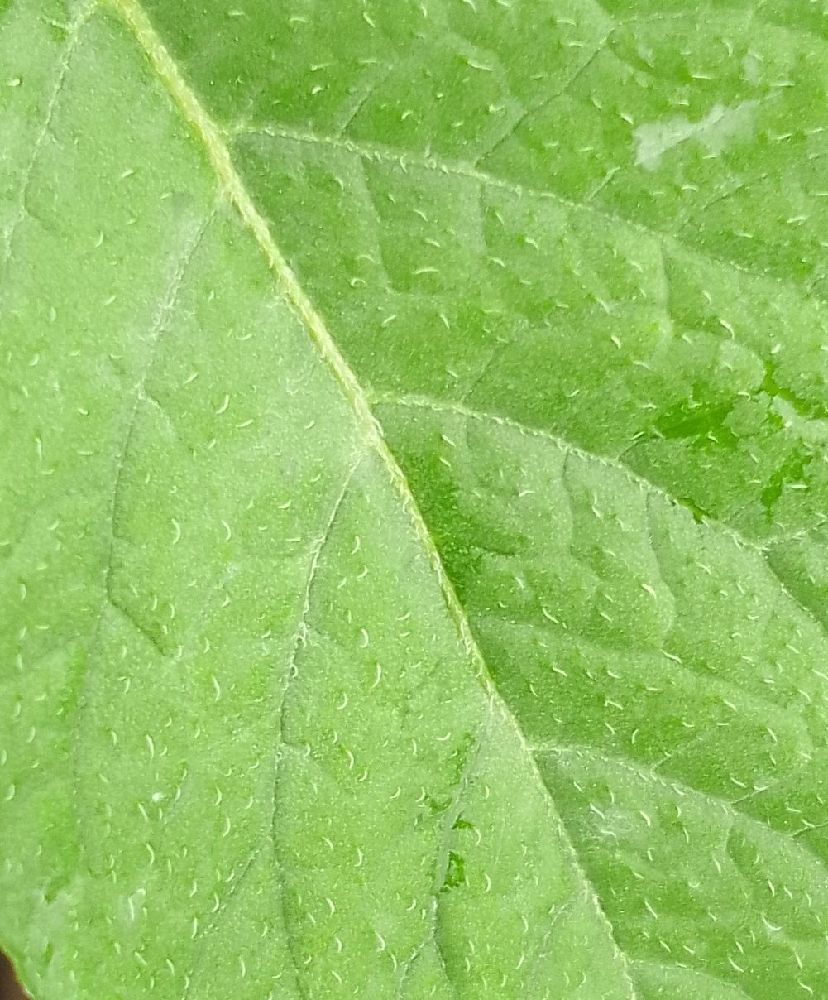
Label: Healthy